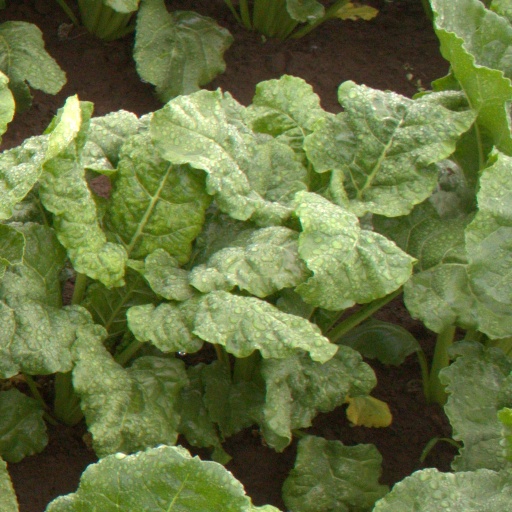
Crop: sugar beet